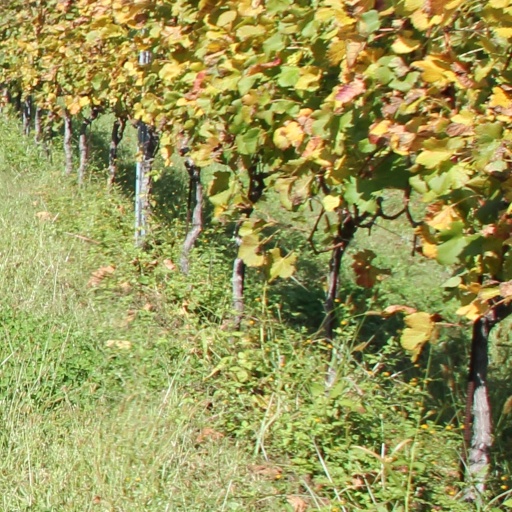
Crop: grape